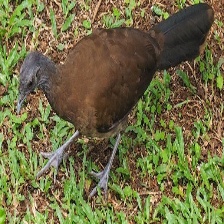
Species: GREY HEADED CHACHALACA
Scientific name: ORTALIS CINEREICEPS